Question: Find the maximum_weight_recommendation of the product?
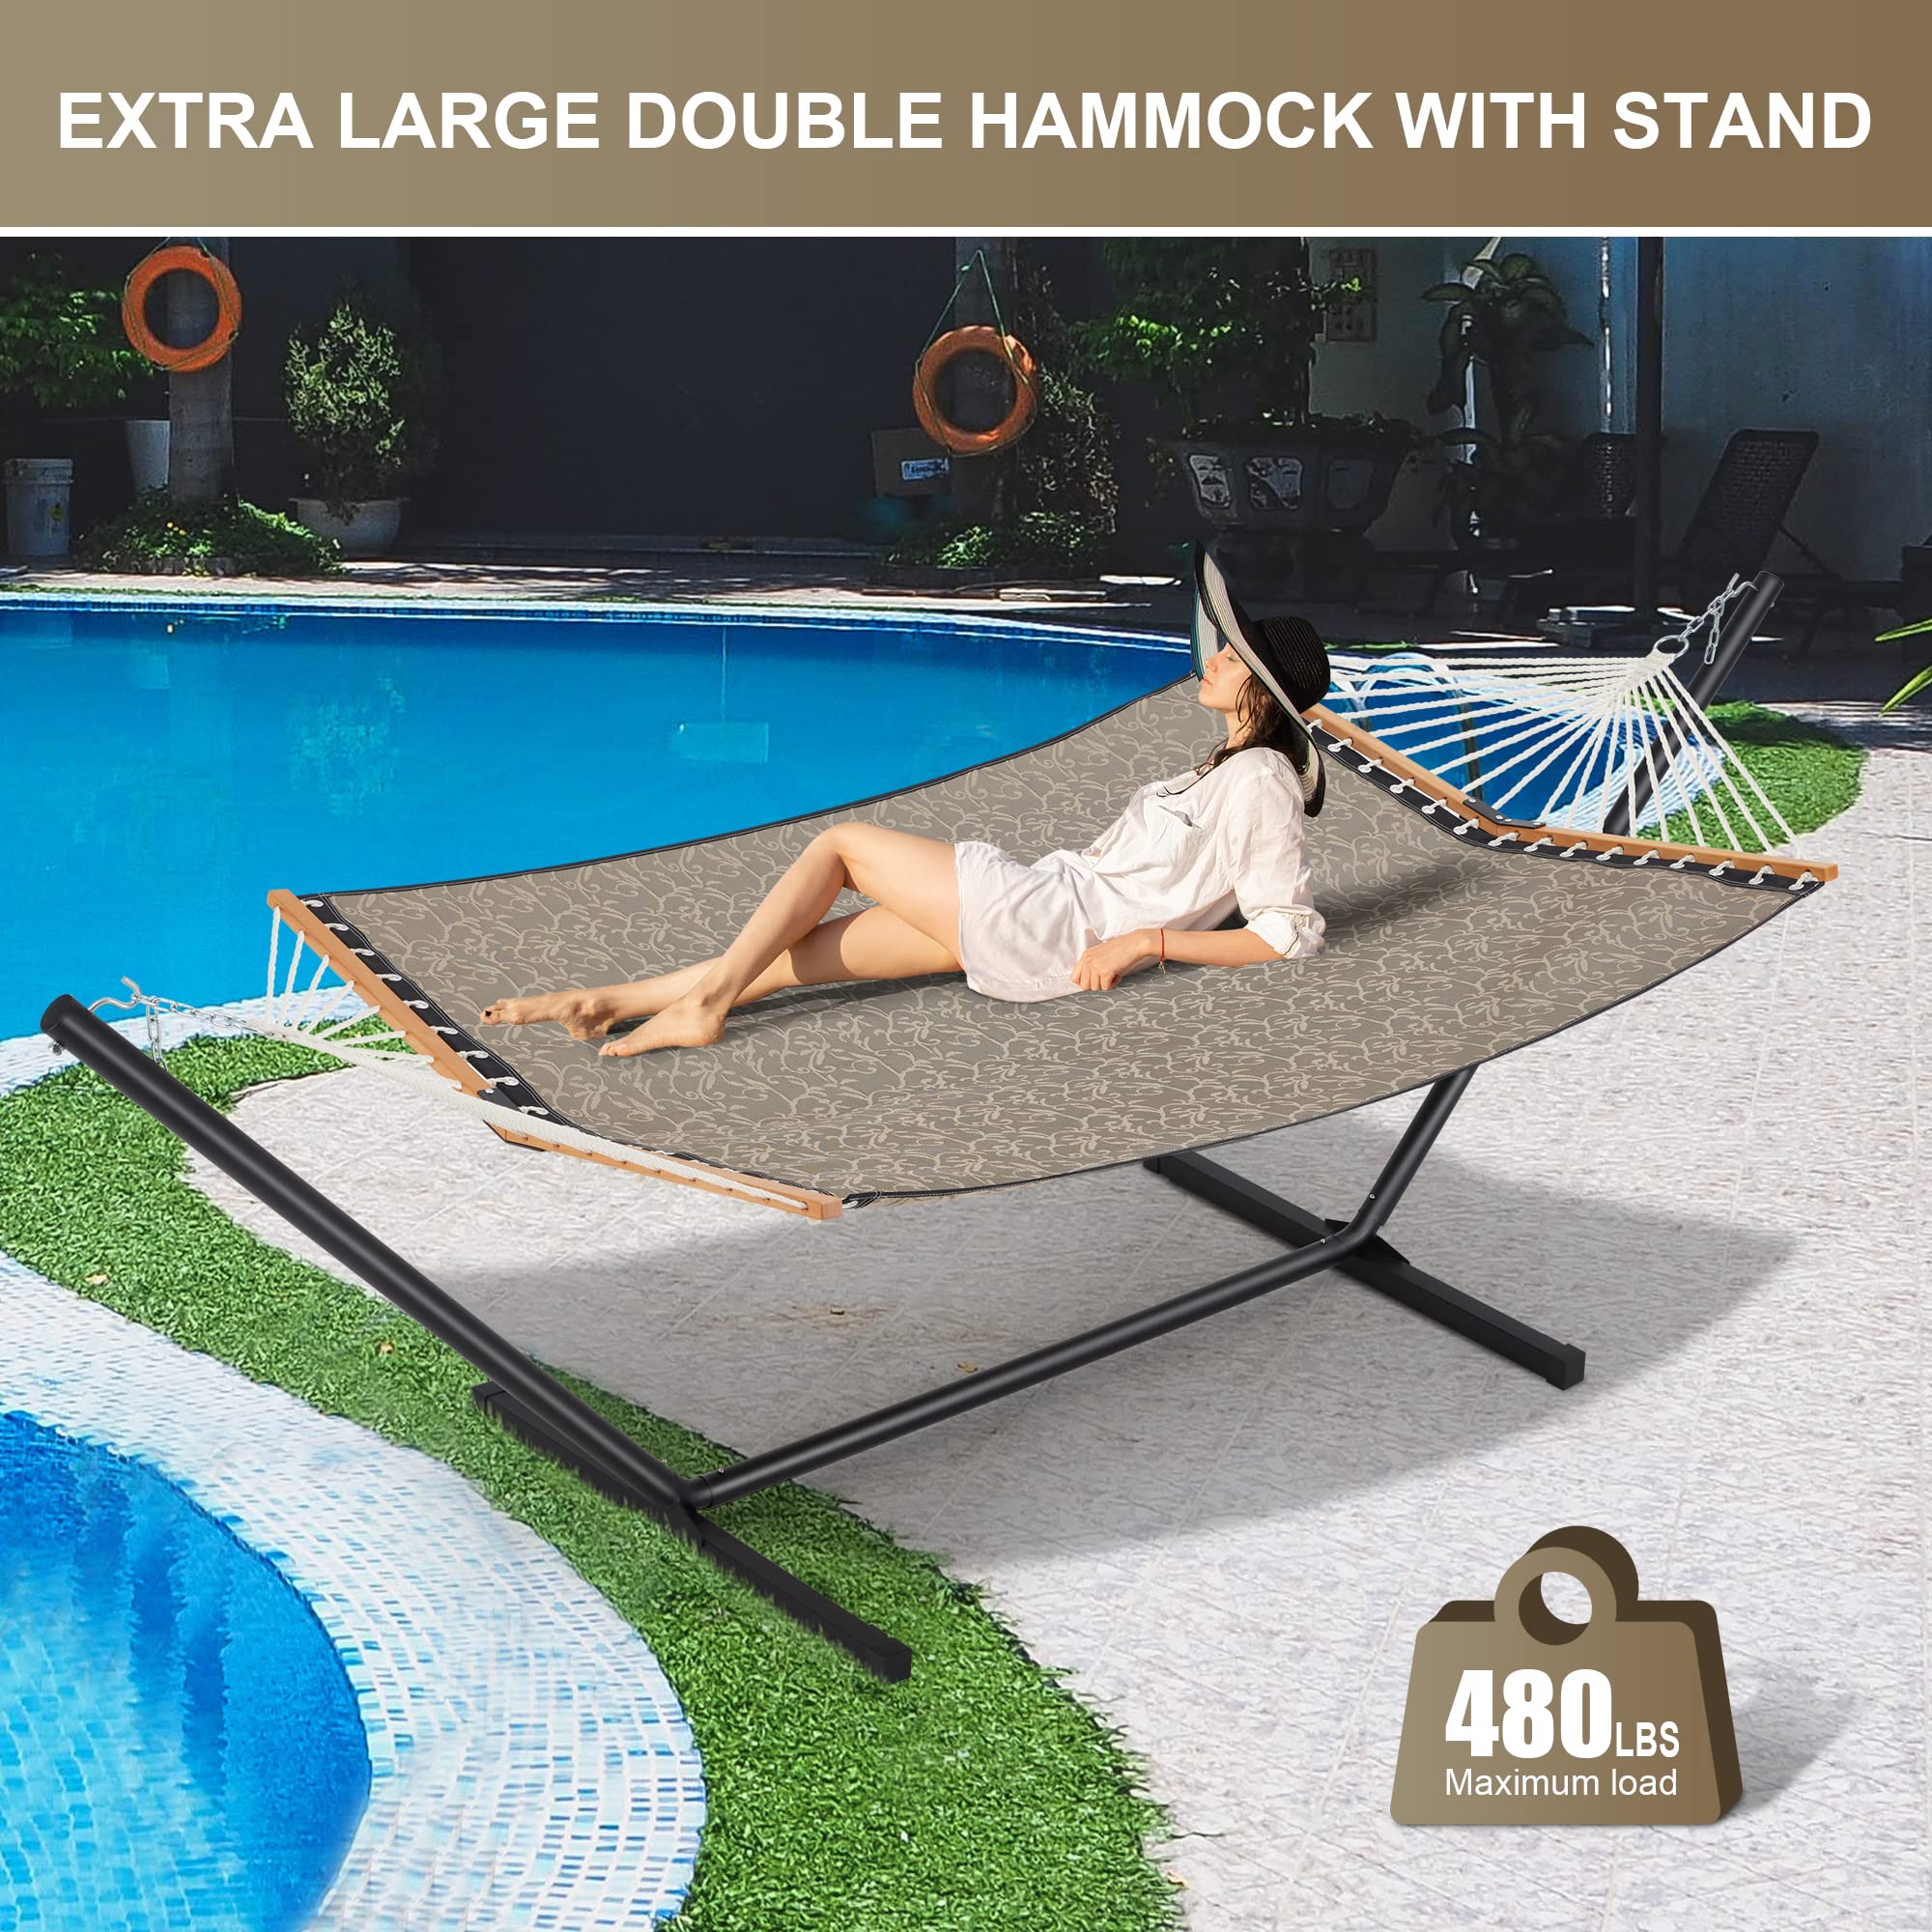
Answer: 480 pound